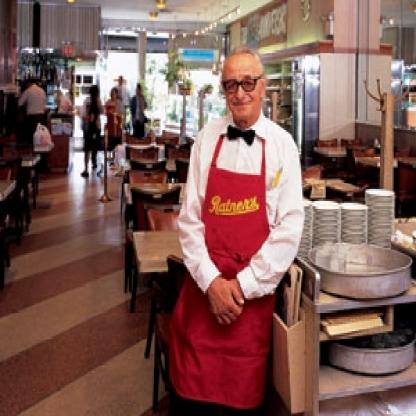
Scene: Indoor